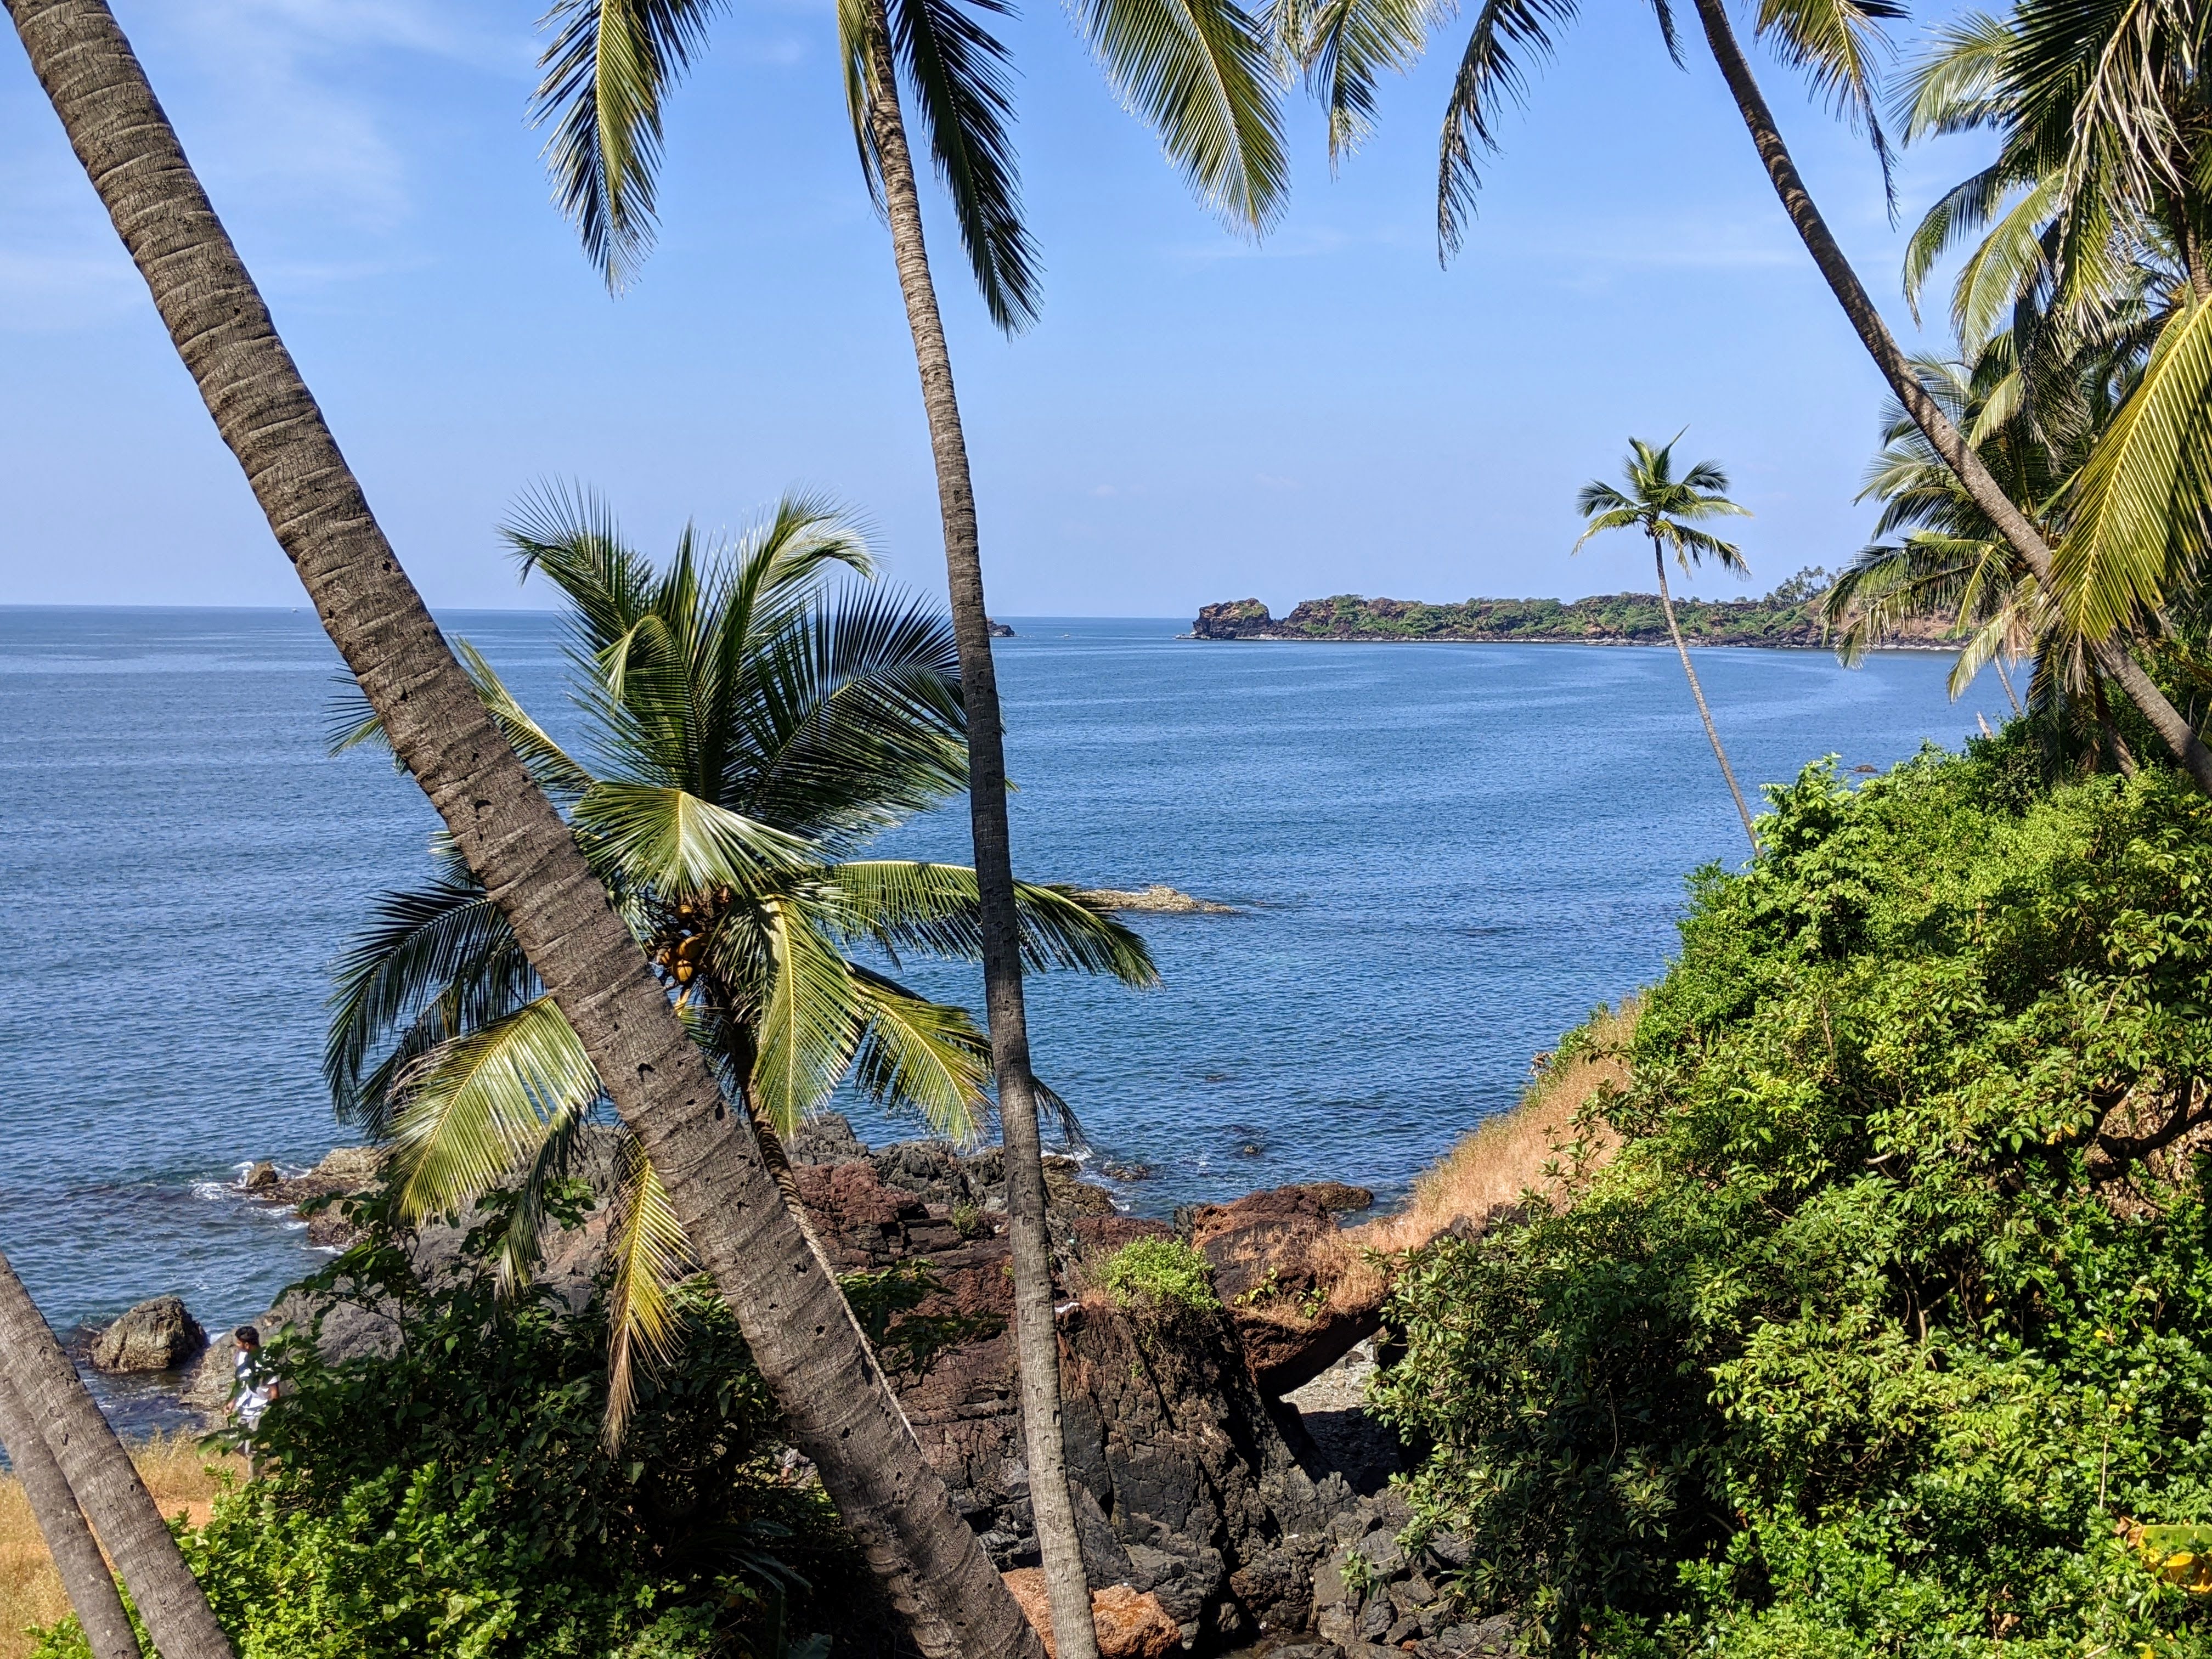
beach, coconut trees, cove, sea, rocks, tree, vegetation, tropics, palm tree, arecales, shore, coast, ocean, sky, vacation, woody plant, plant, coastal and oceanic landforms, caribbean, bay, coconut, attalea speciosa, tourism, elaeis, leisure, island, lagoon, sand, forest, channel